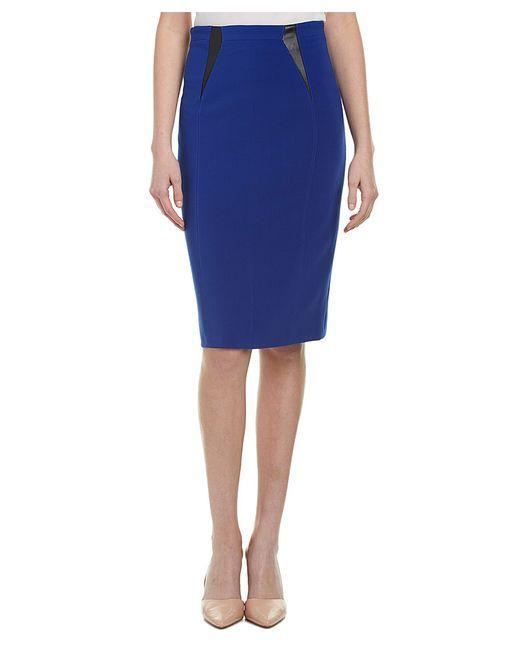
Dunkelblauer, eng anliegender, kurzer Minirock